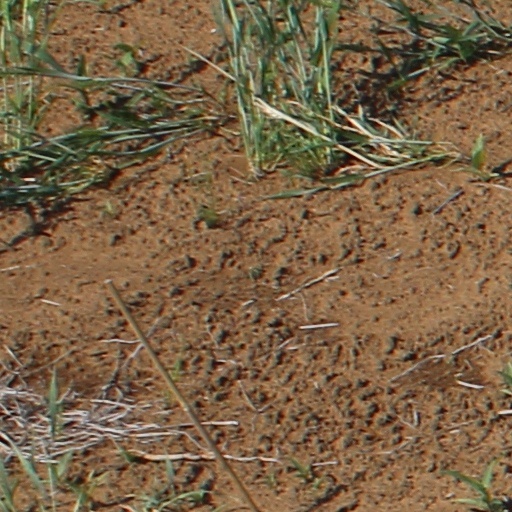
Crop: wheat